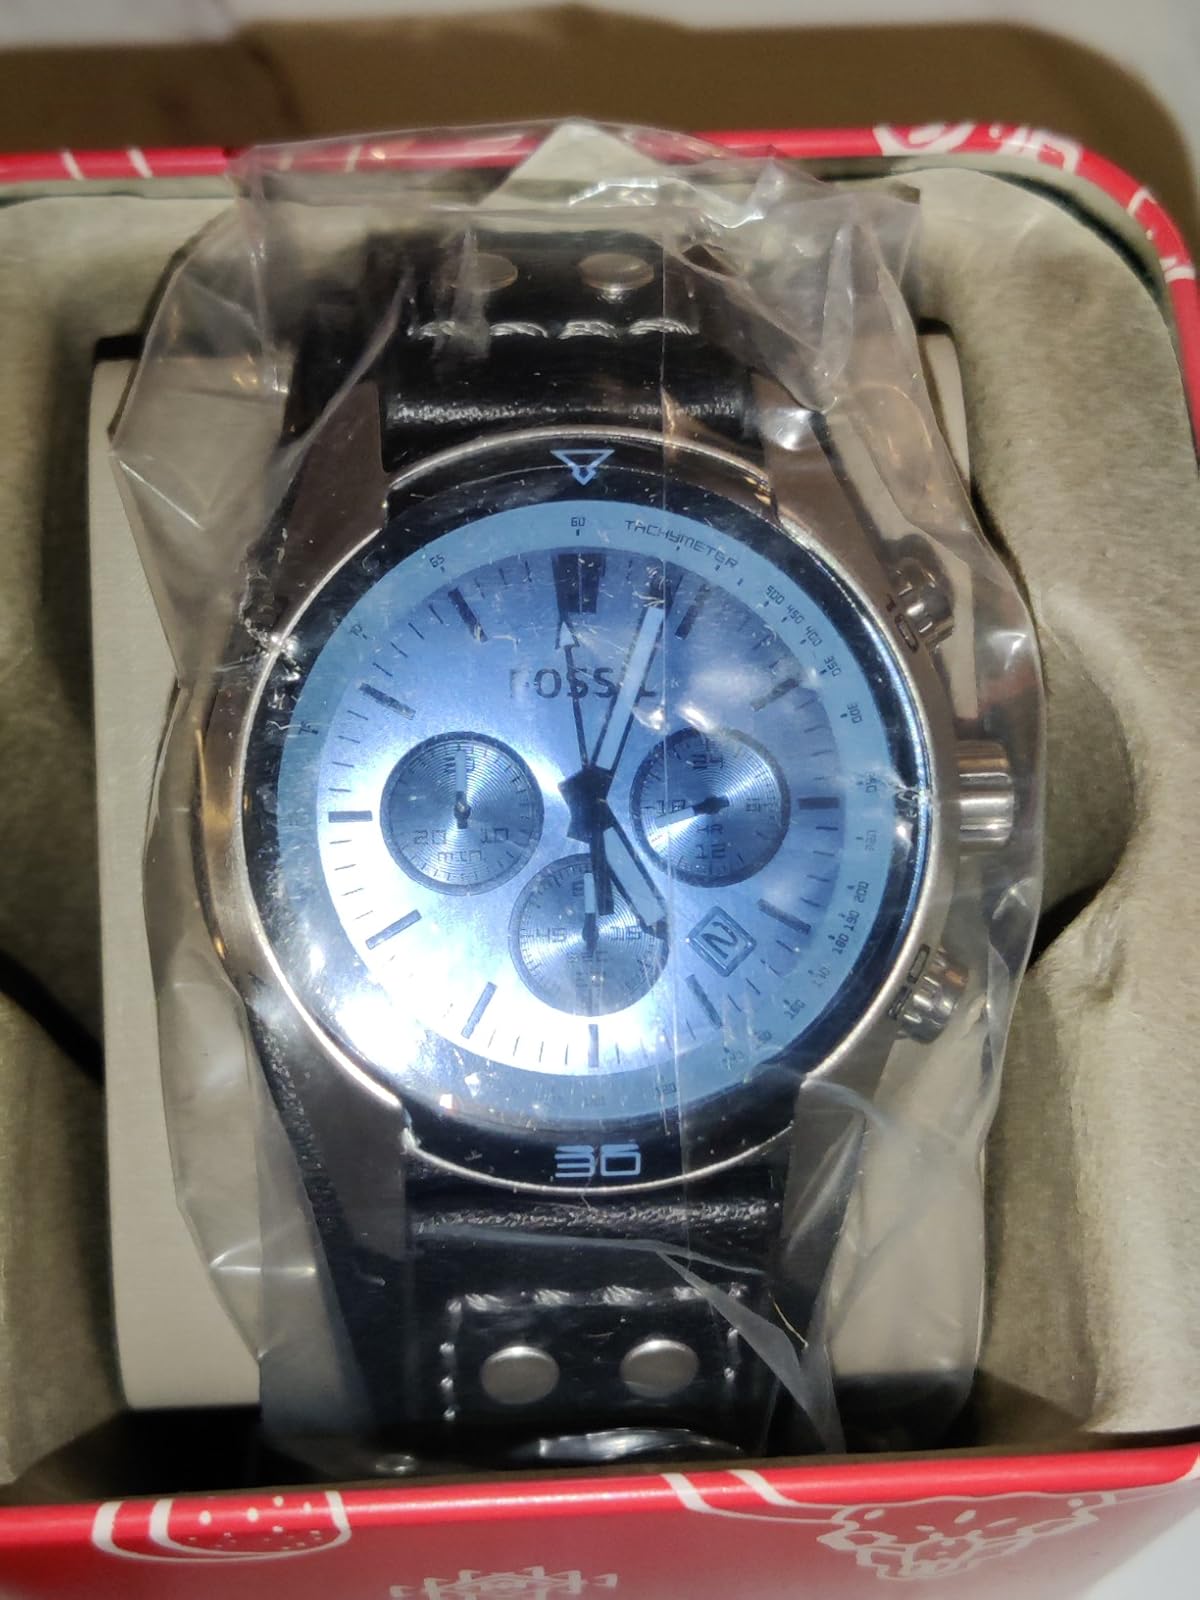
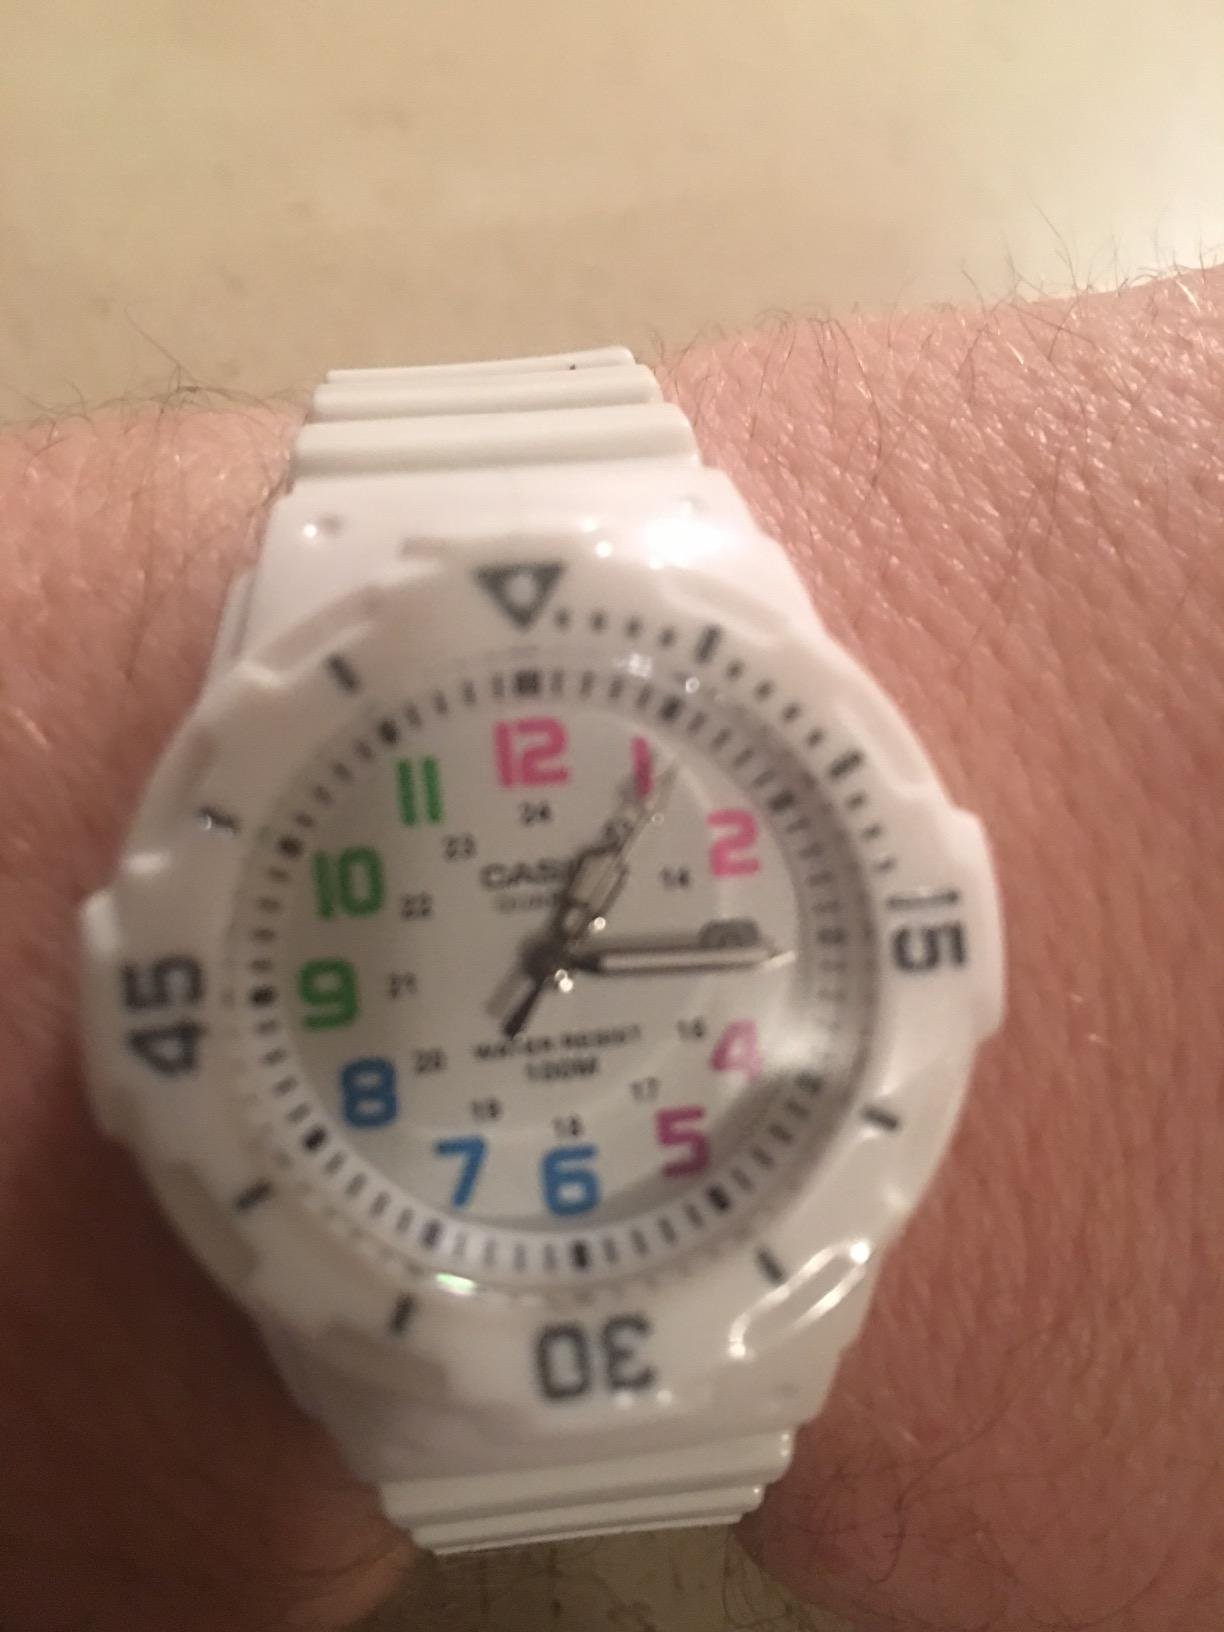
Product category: accessories_watch
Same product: no